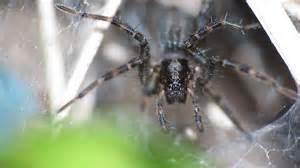
spider